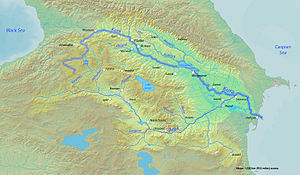
Mtkvari
Kort over kuras løb
Mtkvari eller Kura er en flod i Transkaukasus. Kura udspringer i det østlige Tyrkiet i den tidligere georgiske provins Tao. Den flyder gennem Tyrkiet til Georgien og videre til Aserbajdsjan, hvor floden Araks støder til som en biflod og flyder til sidst ud i det Kaspiske Hav. Floden er 1364 km lang med et afvandingsareal på 188.000 km² og en middelvandføring på 575 m³/s.